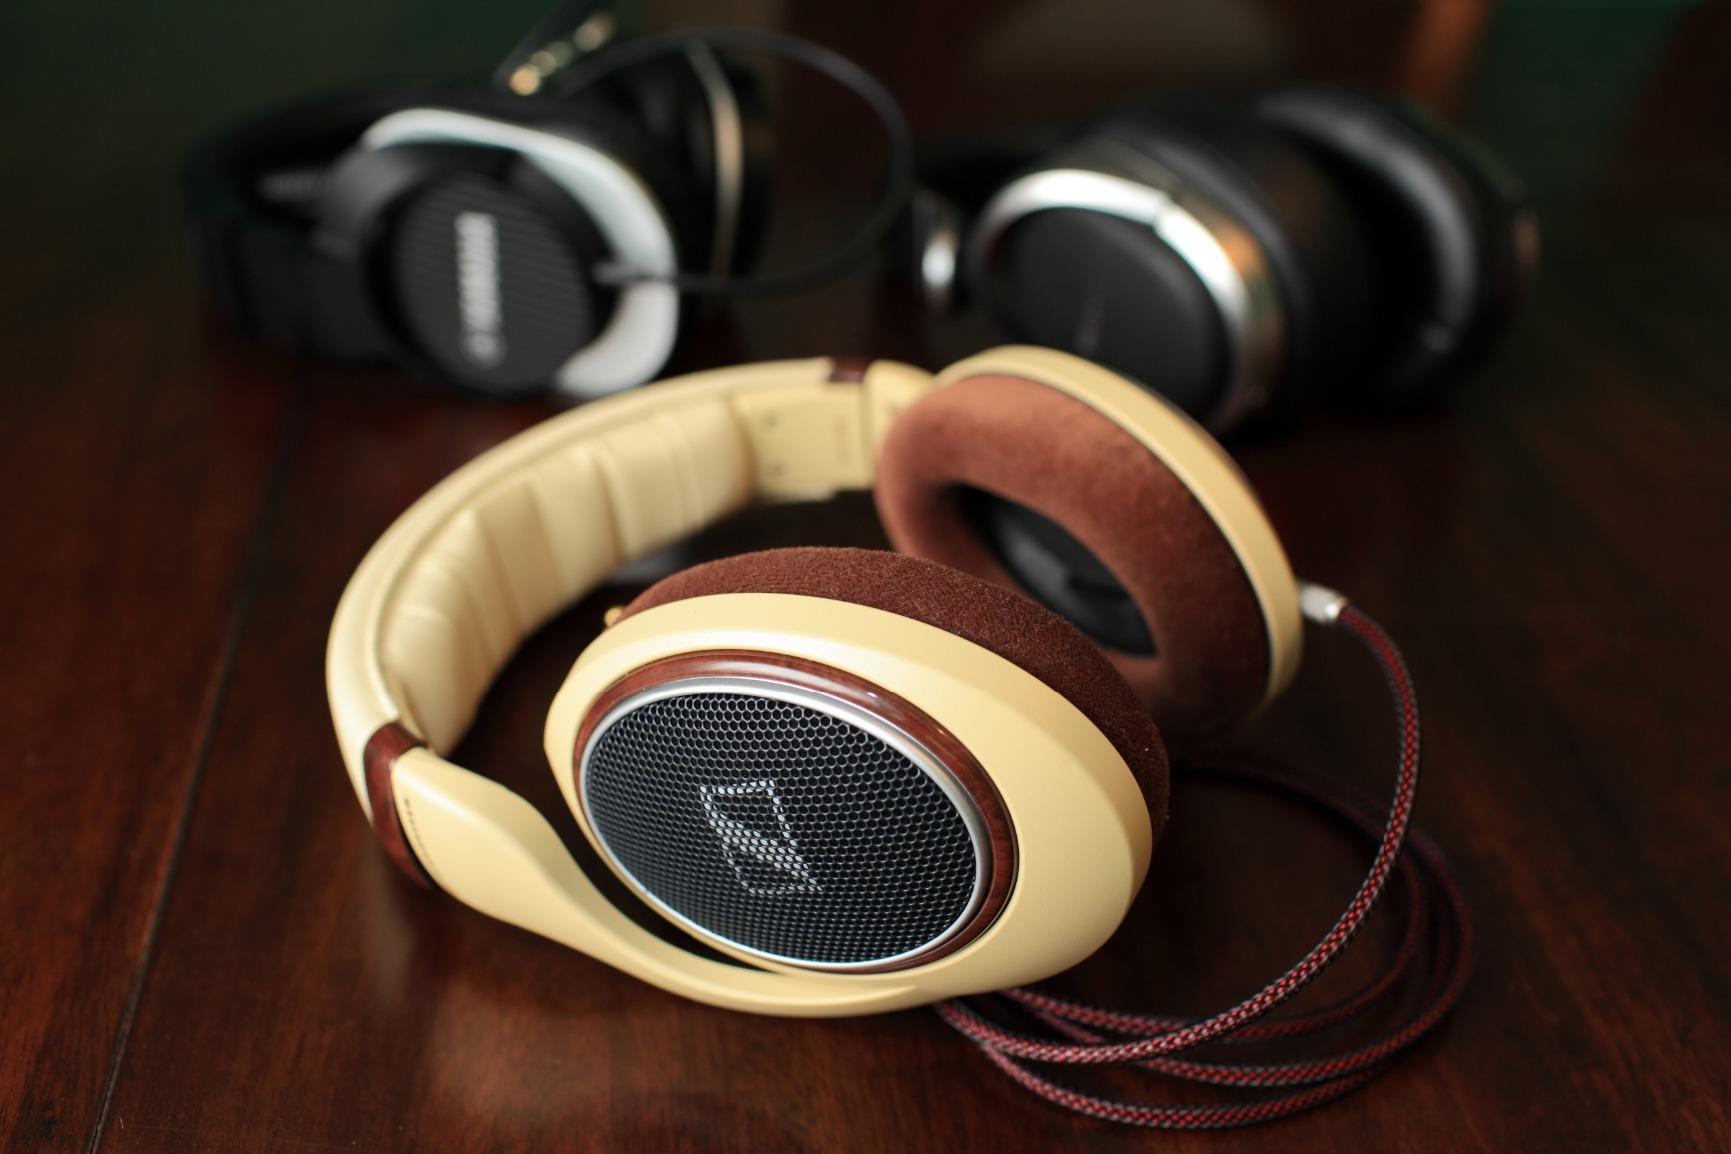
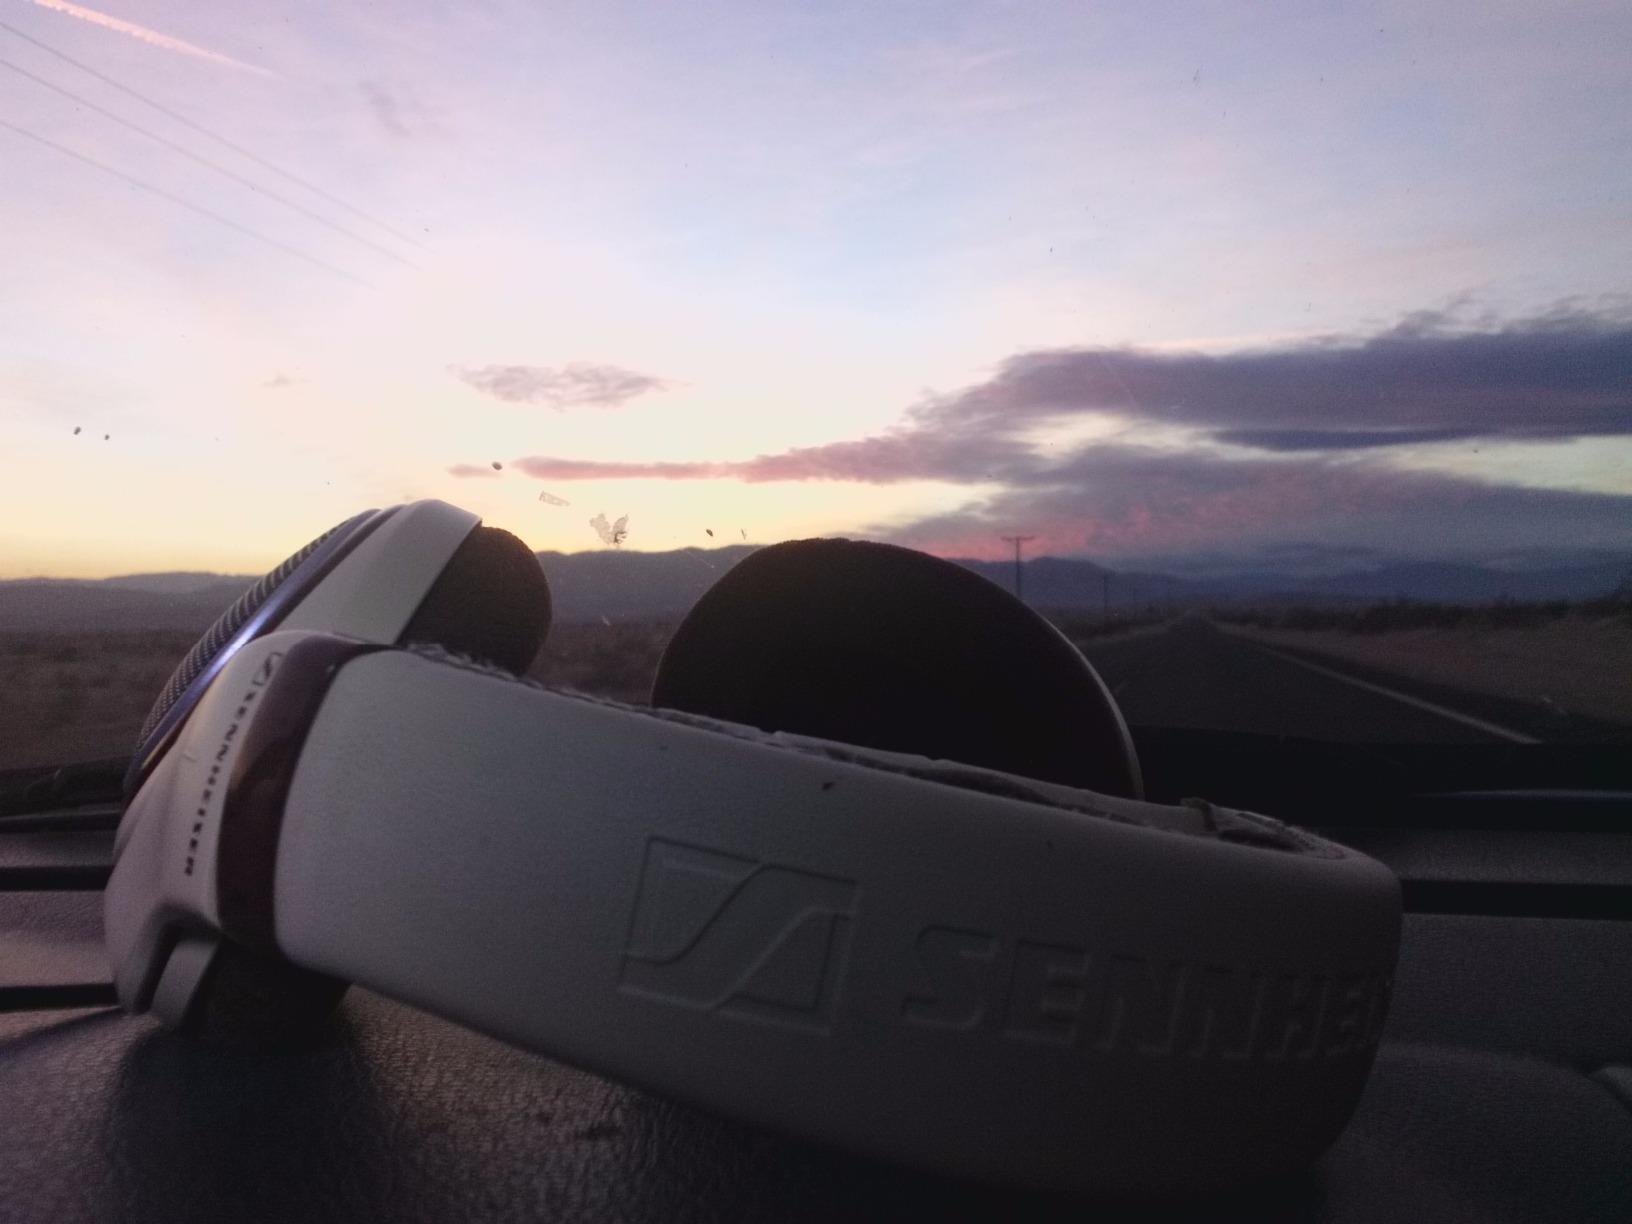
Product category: headphones
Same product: yes